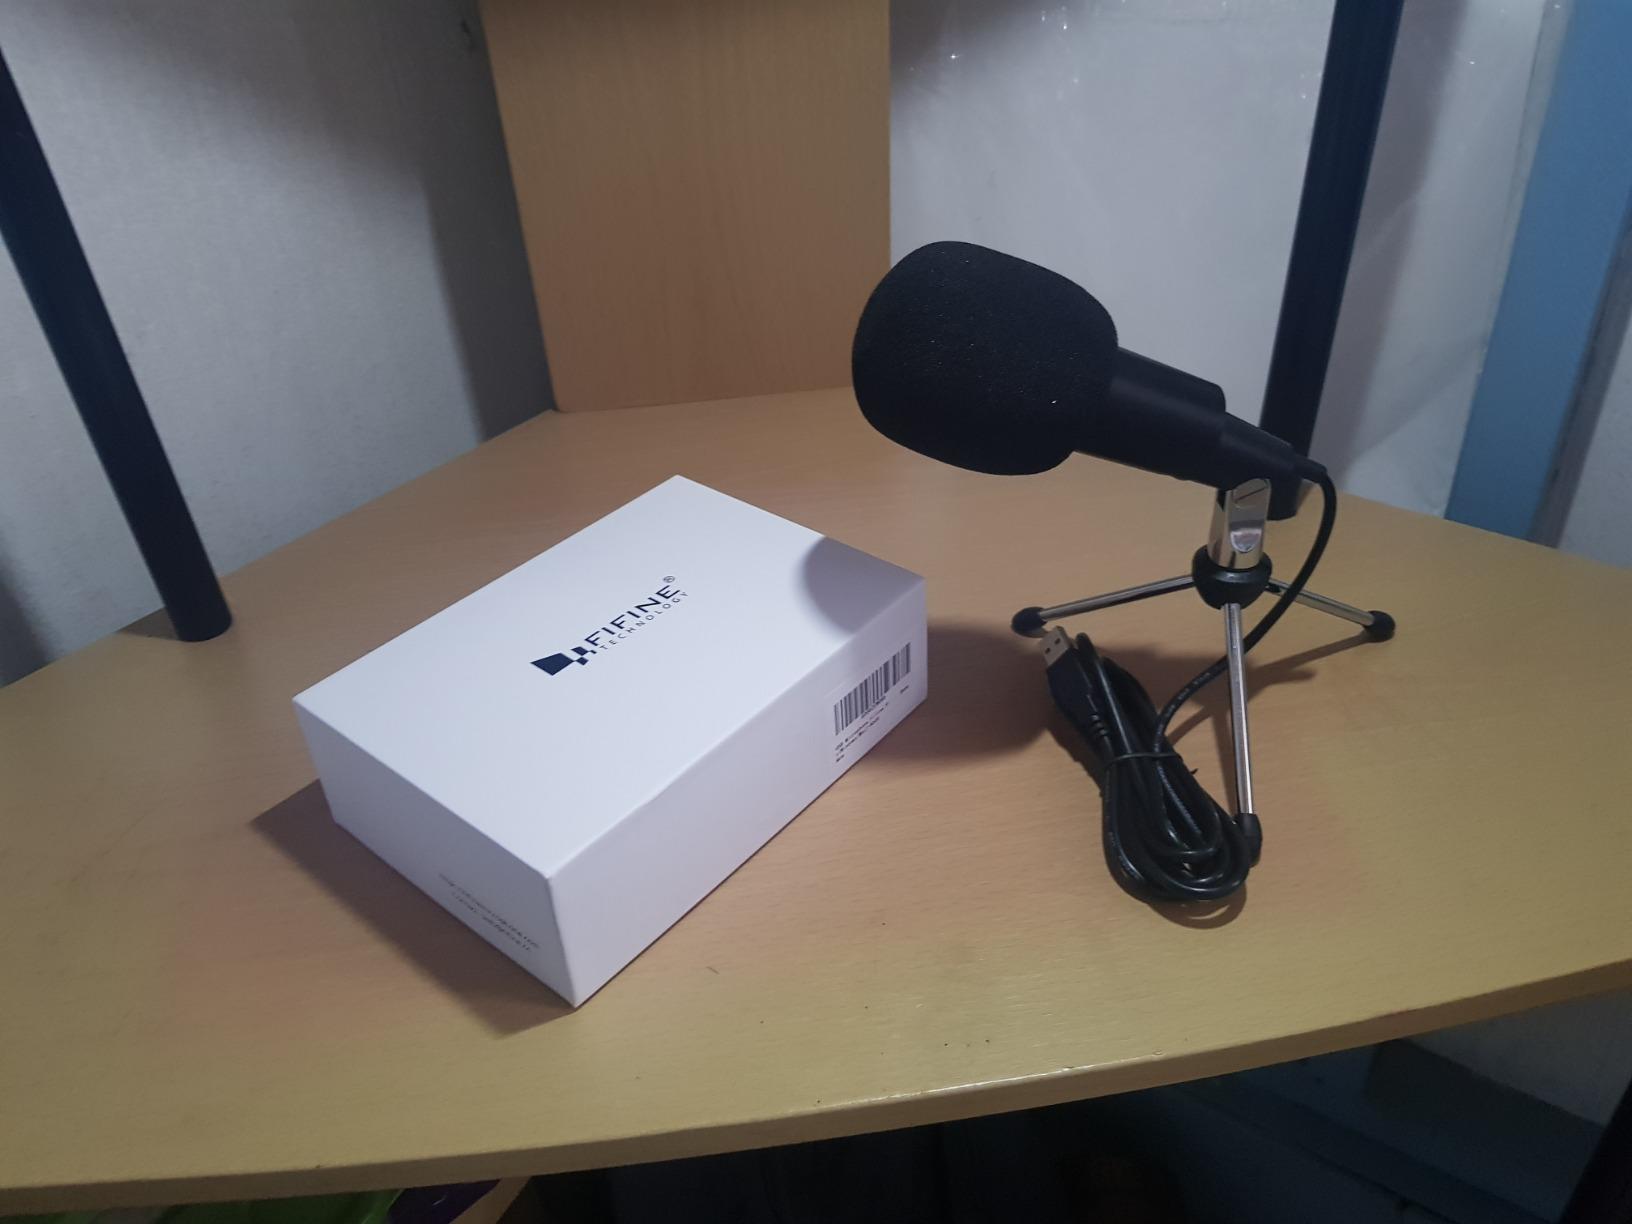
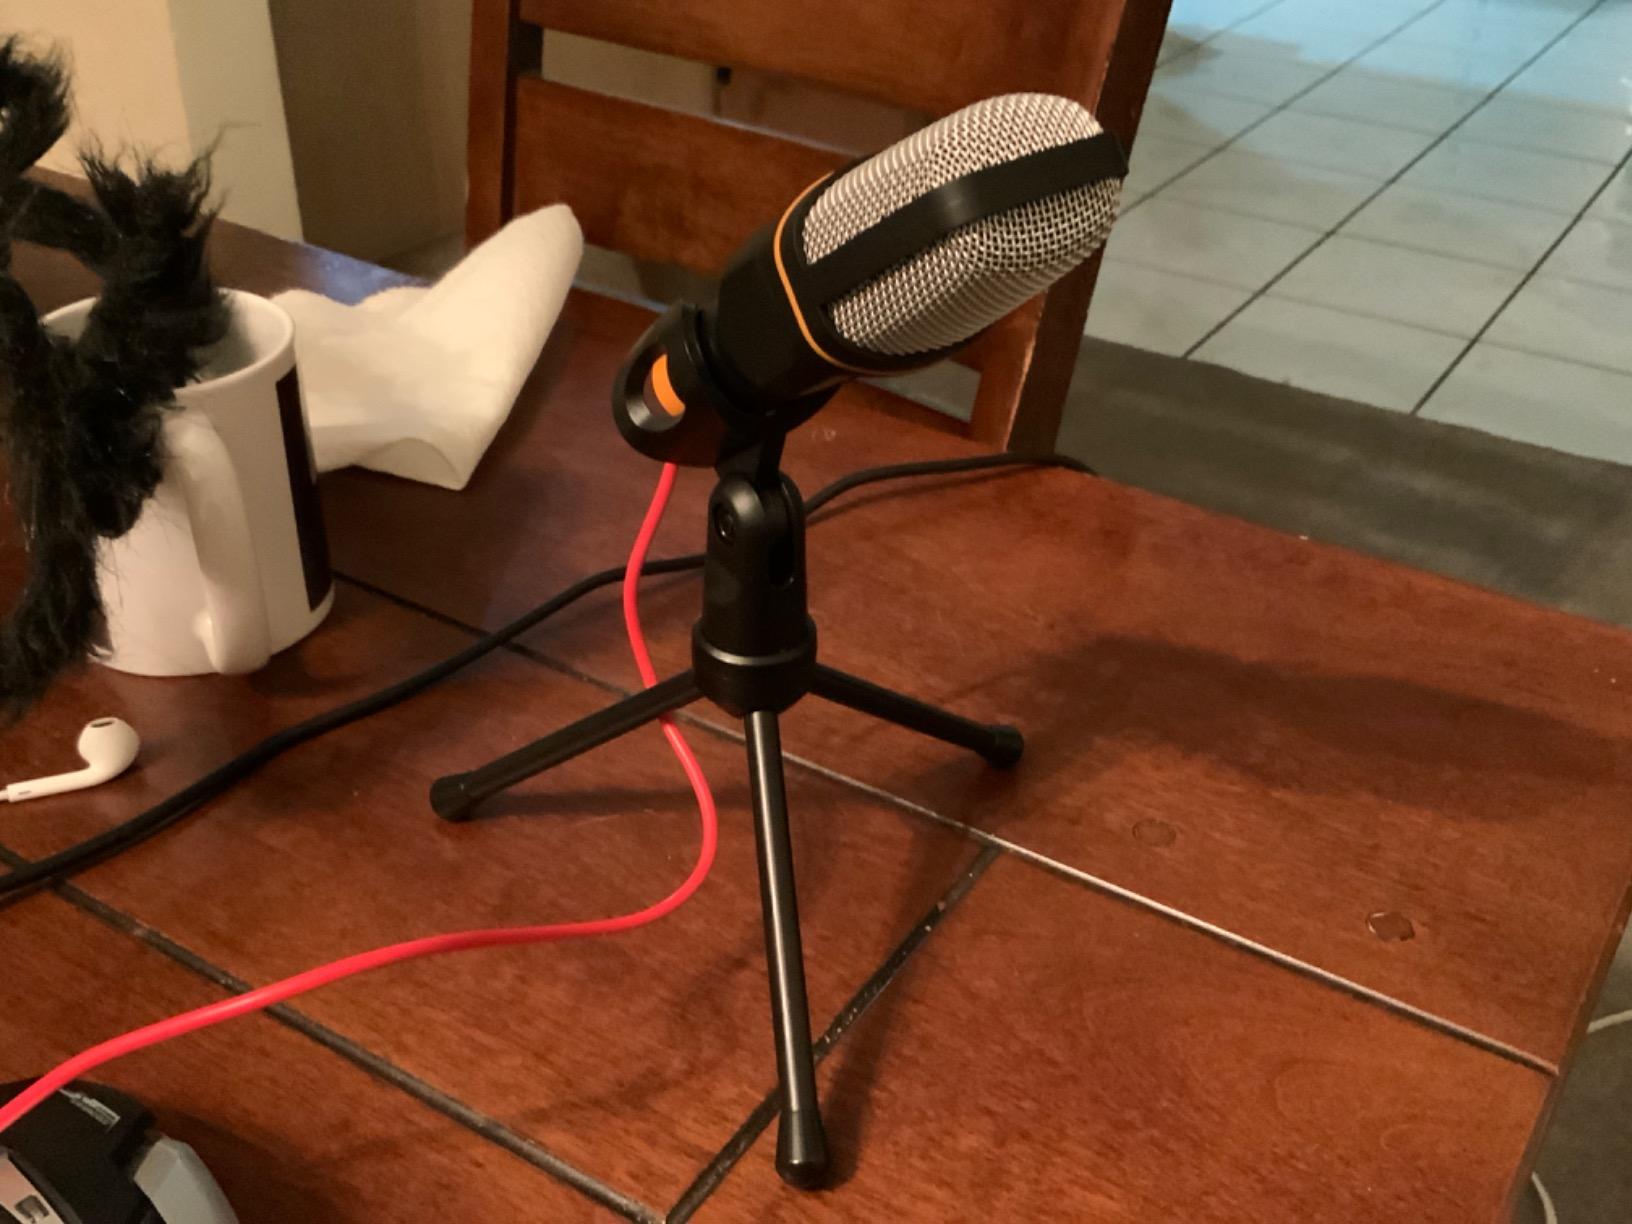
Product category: microphone
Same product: no